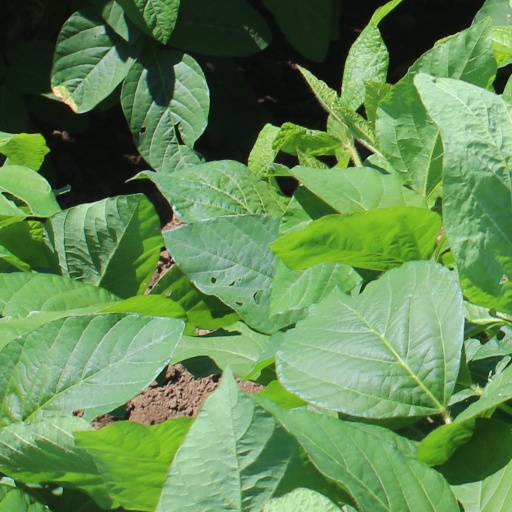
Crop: soybean